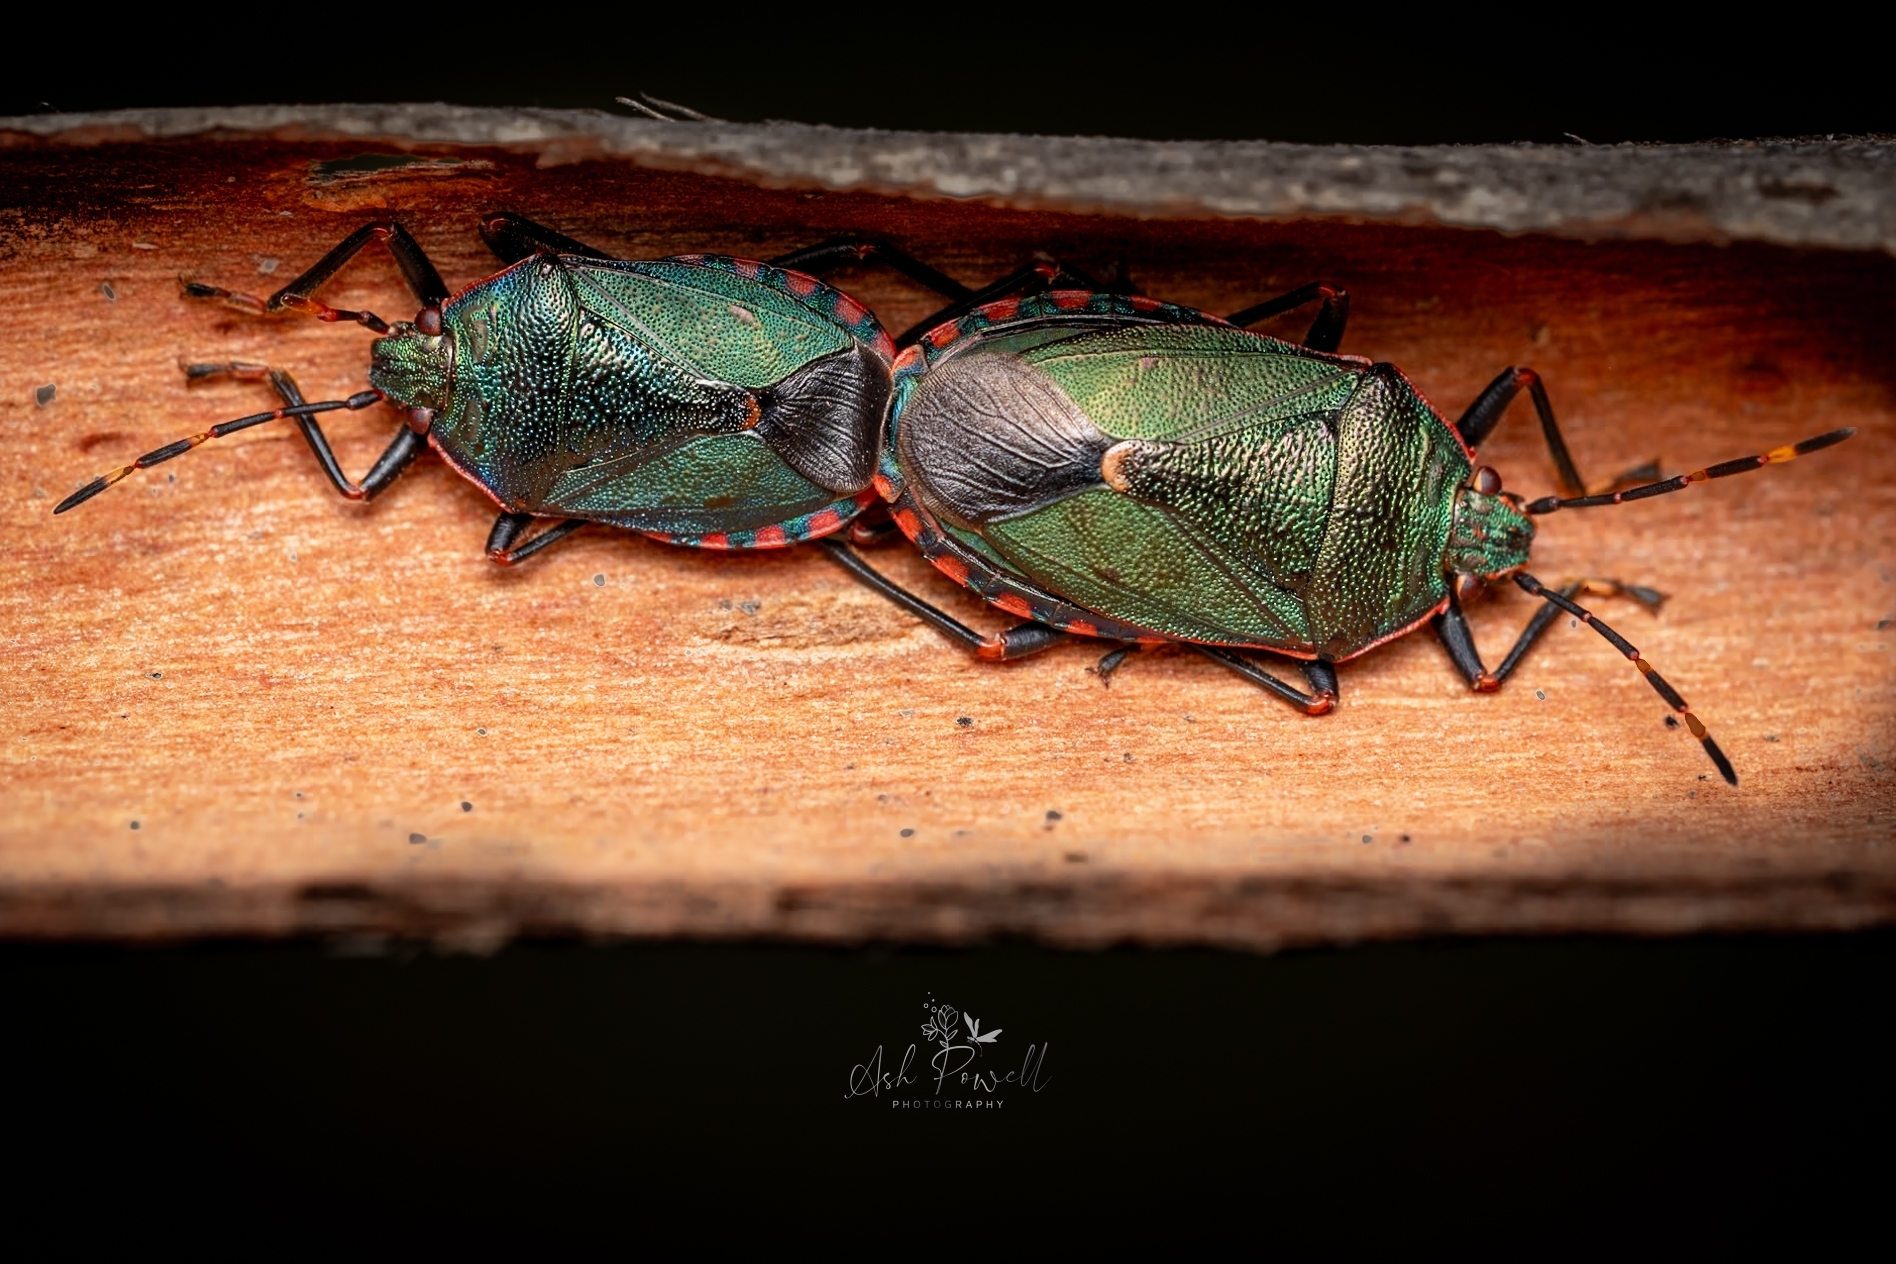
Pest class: stink_bug